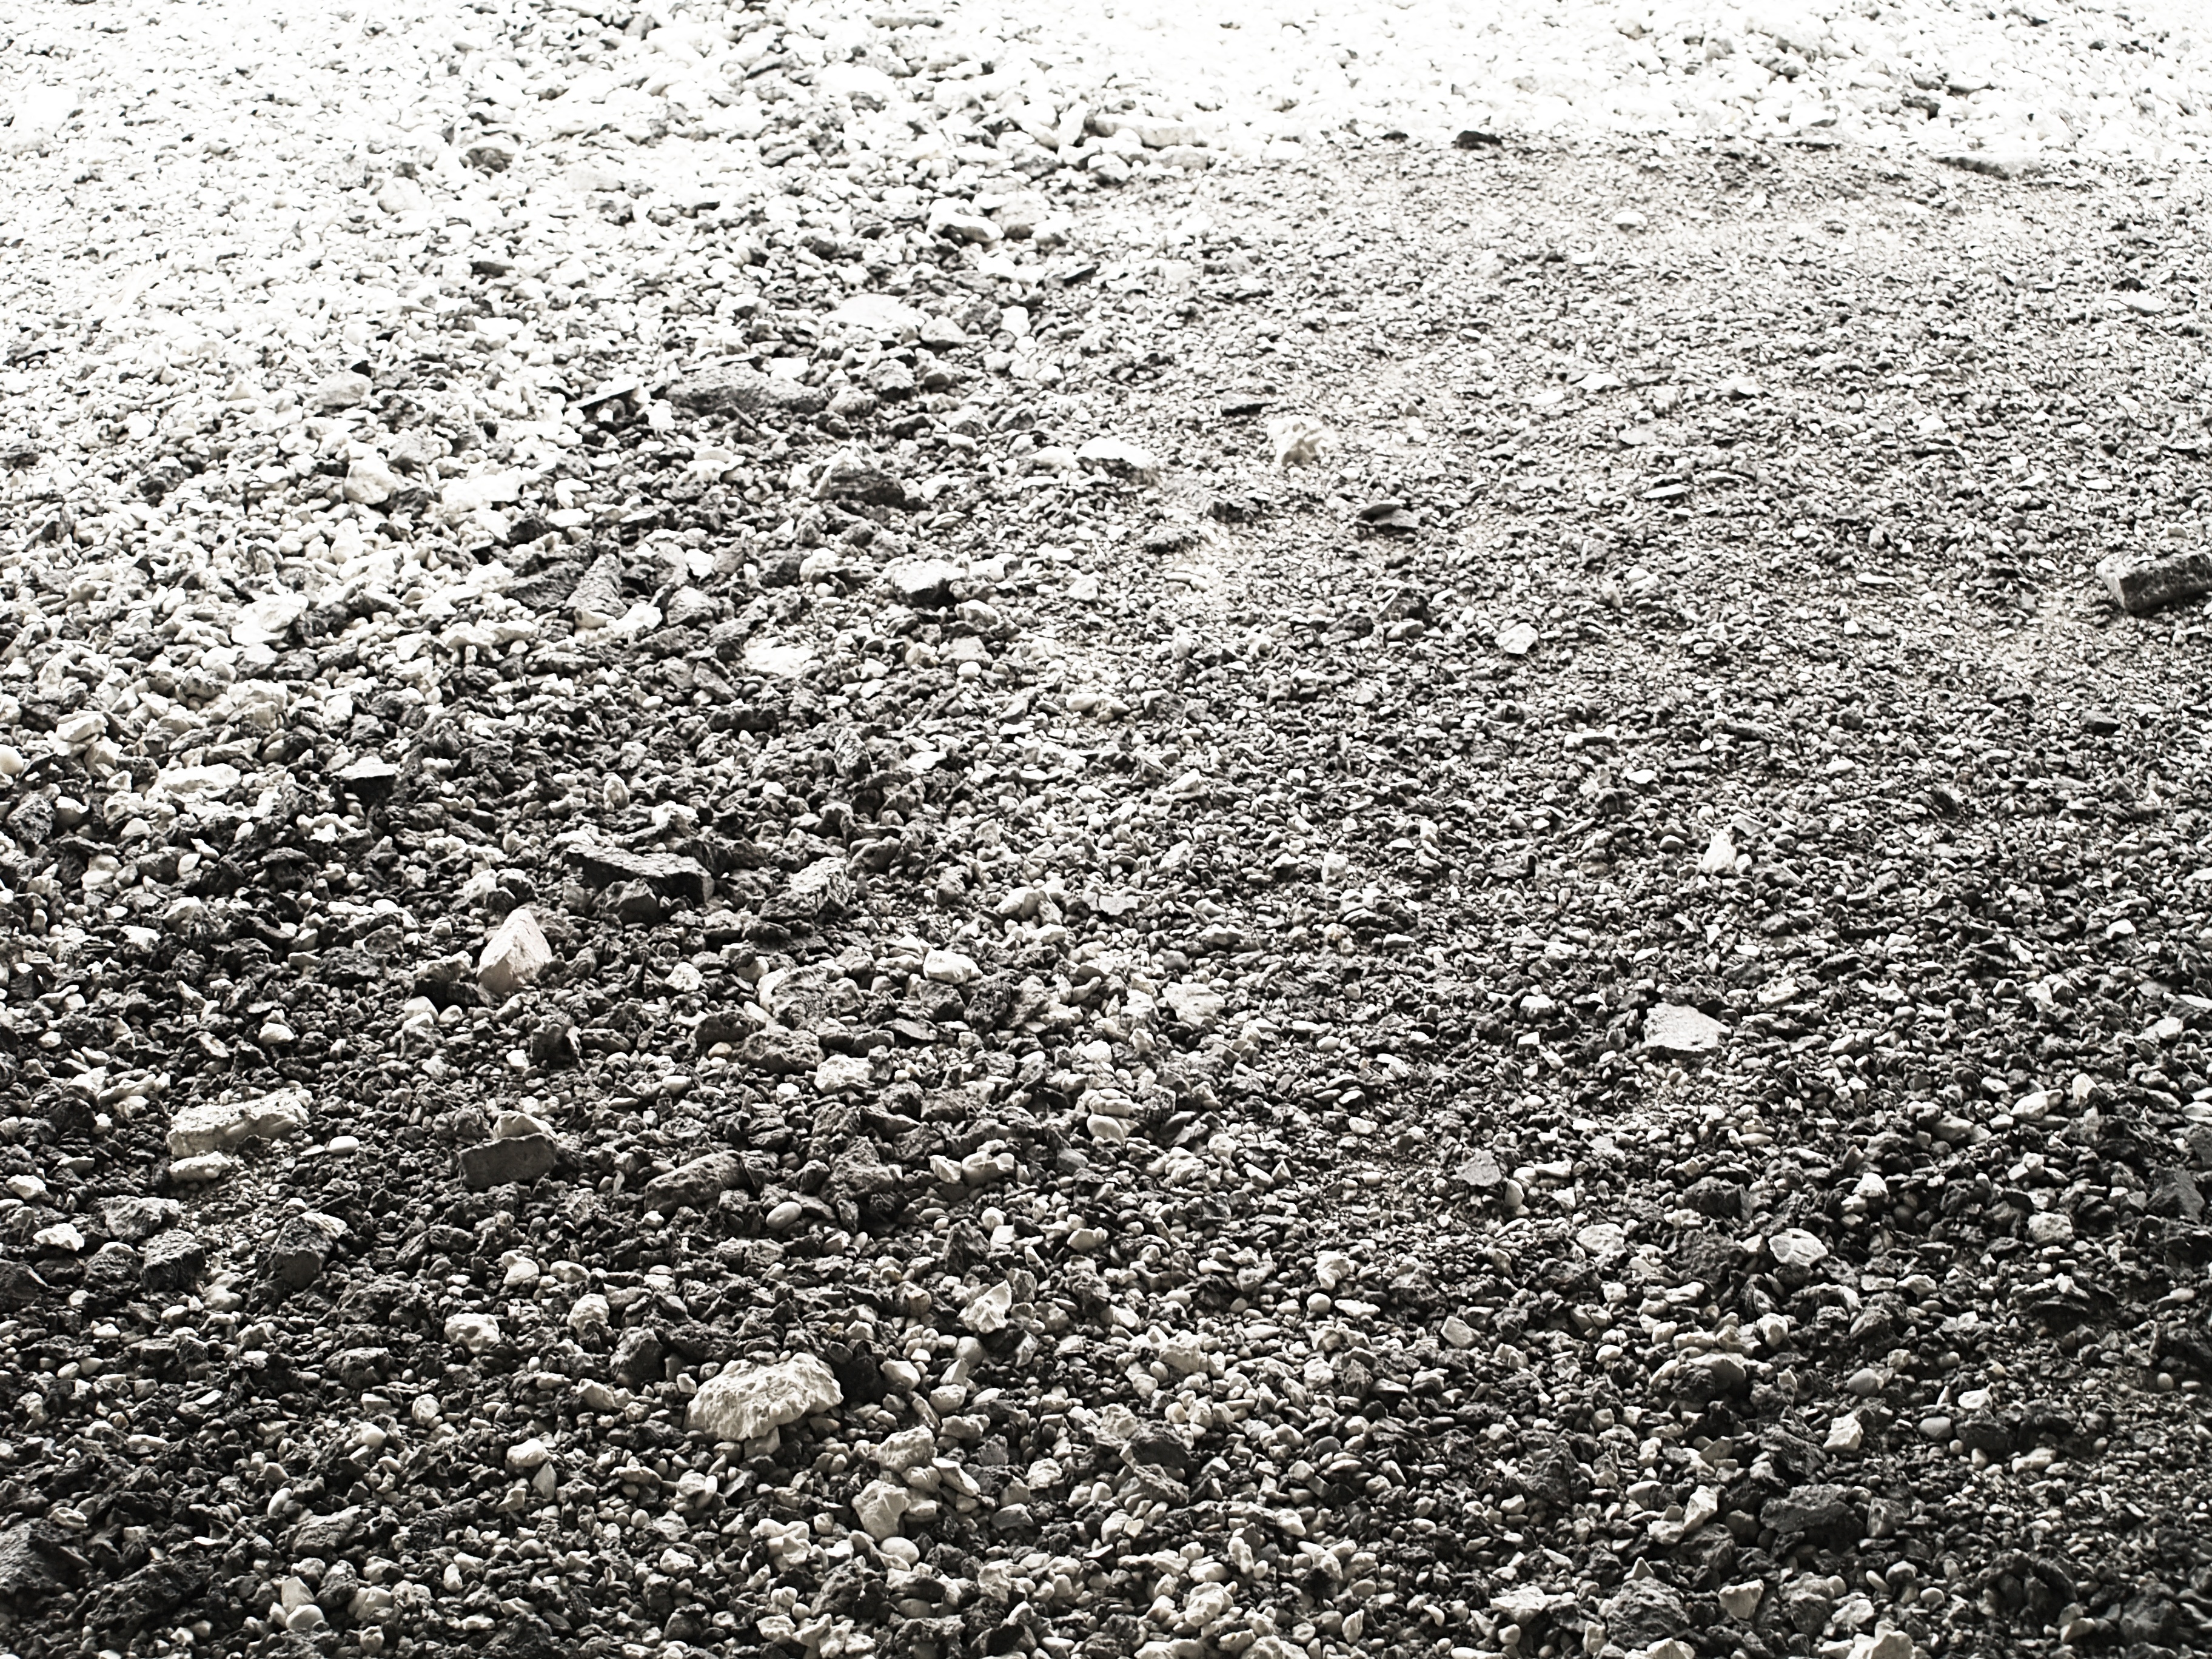
sand, black and white, structure, white, texture, floor, asphalt, pebble, soil, monochrome, material, surface, grey, stones, gravel, pebbles, scree, cairn, away, flooring, steinig, steinchen, road surface, monochrome photography